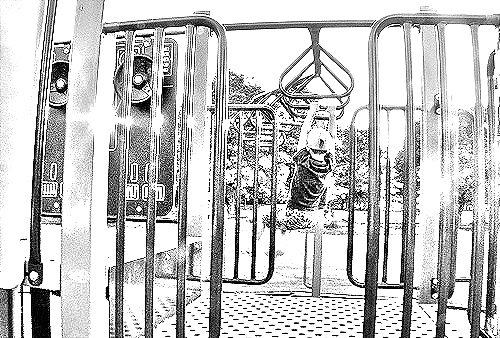
Portrait style: Sketch Portrait